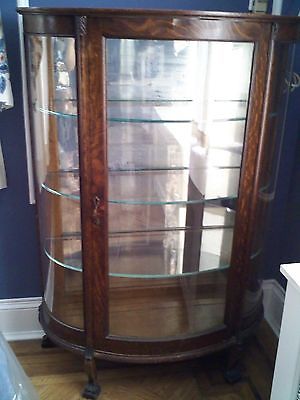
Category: cabinet